Narrow Vein Mudstone Formation

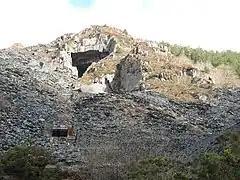
The Aberllefenni Quarry showing the main working of the Narrow Vein

The Narrow Vein Mudstone Formation (commonly known as the Narrow Vein) is an Ordovician lithostratigraphic group (a sequence of rock strata) in Mid Wales. The rock of the formation is silty, homogeneous or finely-laminated mudstone. It generally a medium blue colour. This formation has been commercially quarried as slate in several locations along its length. The formation is between and thick and runs from Dinas Mawddwy south-west to Cardigan Bay at Tywyn.